Keychain

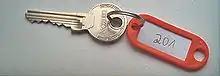
A key with a simple text label keychain

Access control key fobs are electronic key fobs that are used for controlling access to buildings or vehicles. They are used for activating such things as remote keyless entry systems on motor vehicles. Early electric key fobs operated using infrared and required a clear line-of-sight to function. These could be copied using a programmable remote control. More recent models use challenge–response authentication over radio frequency, so these are harder to copy and do not need line-of-sight to operate. Programming these remotes sometimes requires the automotive dealership to connect a diagnostic tool, but many of them can be self-programmed by following a sequence of steps in the vehicle and usually requires at least one working key.